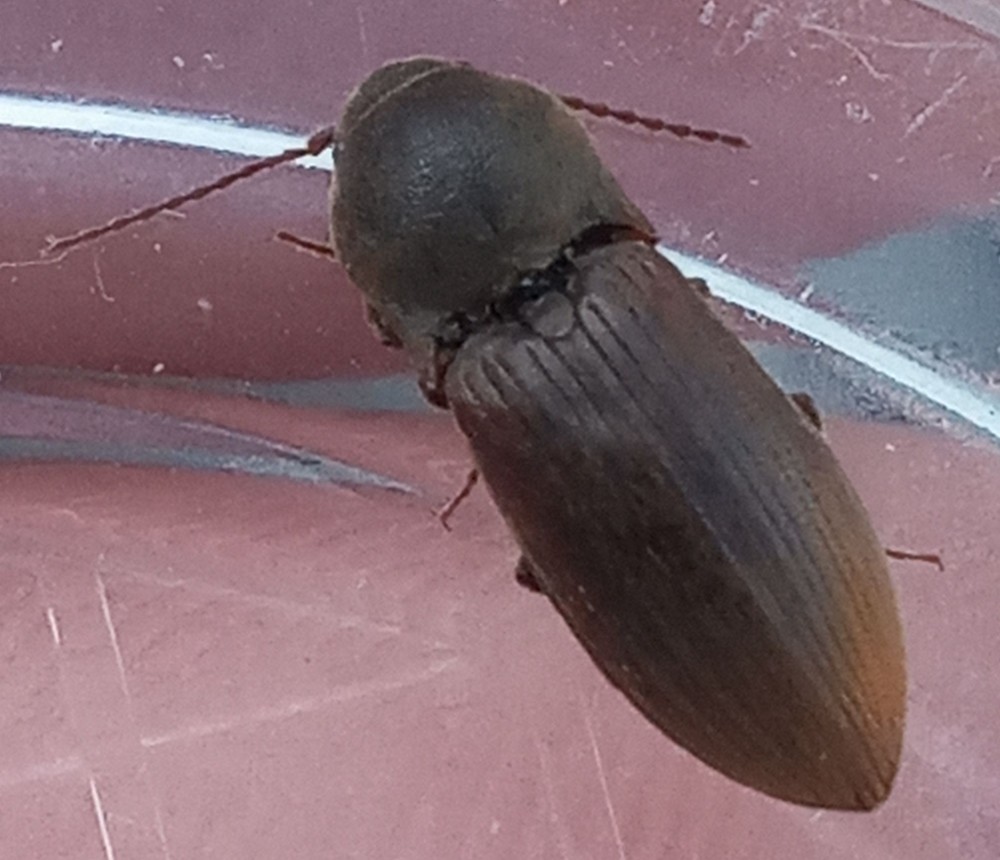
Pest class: clickbeetles_wireworms